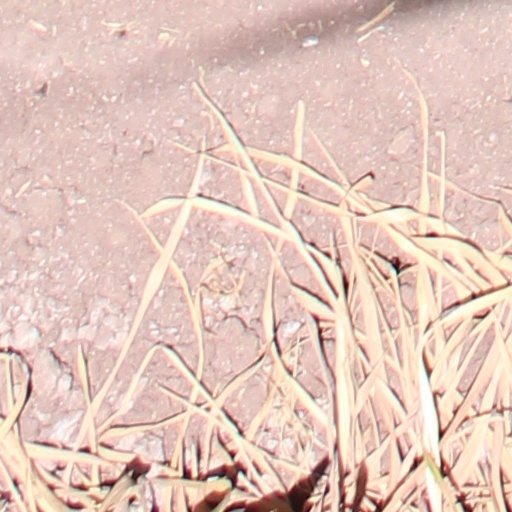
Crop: wheat